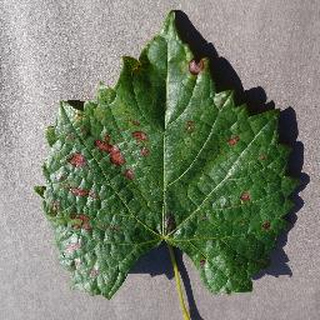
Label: grape_esca_black_measles